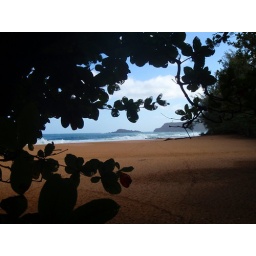
The loneliest beach on Kauai...you can see Kileau lighthouse in the distance..